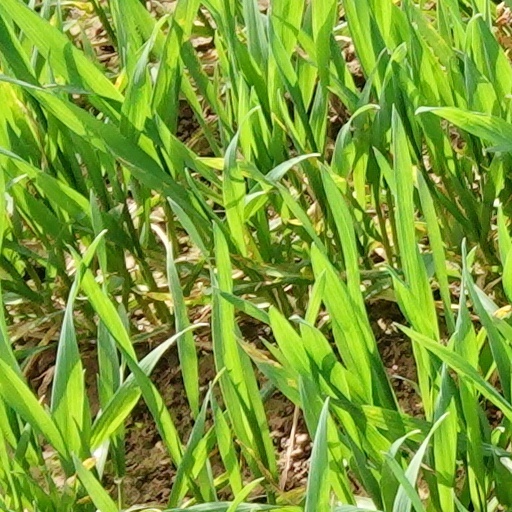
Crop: wheat